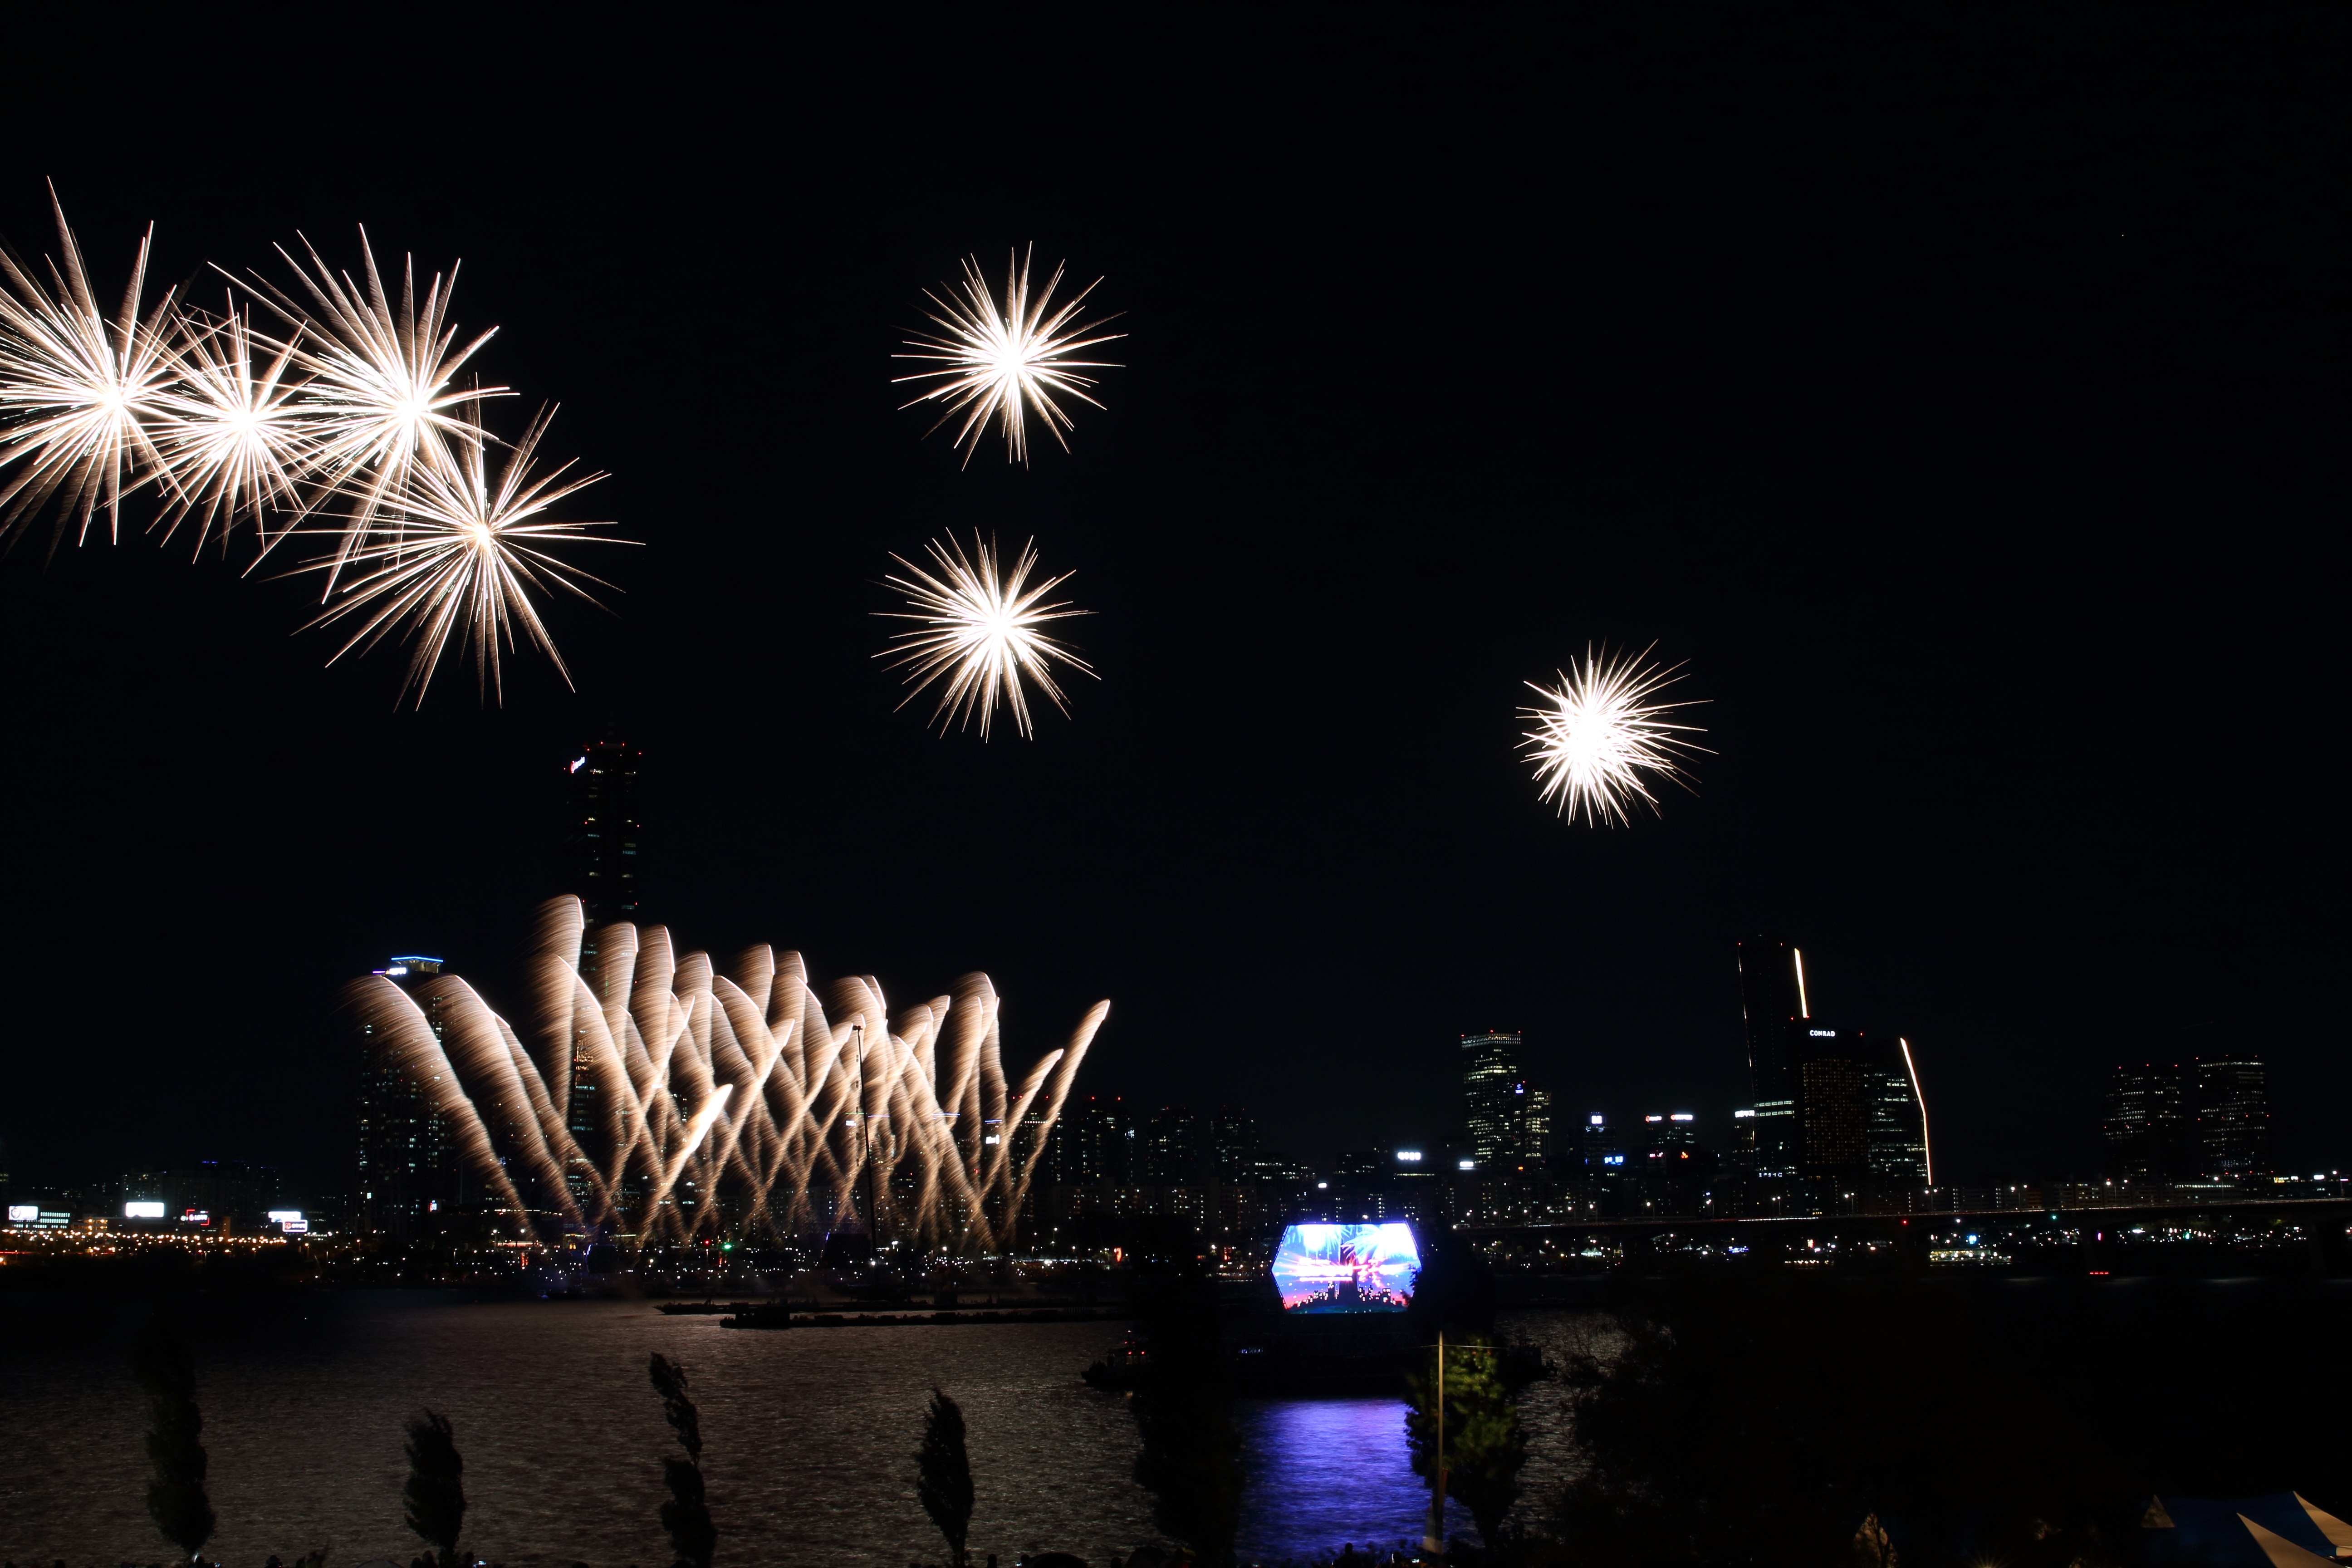
night, city, recreation, festival, fireworks, event, seoul, the night sky, seoul international fireworks festival, yeouido, fireworks festival, outdoor recreation